Lisa Zimmermann (skier)

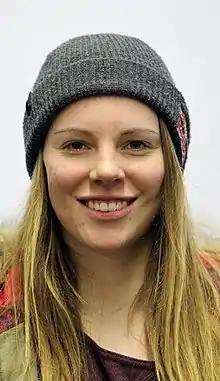
Zimmermann in 2014

Lisa Zimmermann (born 2 March 1996 in Nuremberg) is a German freestyle skier. She won the gold medal in slopestyle at the 2015 World Championships in Kreischberg.